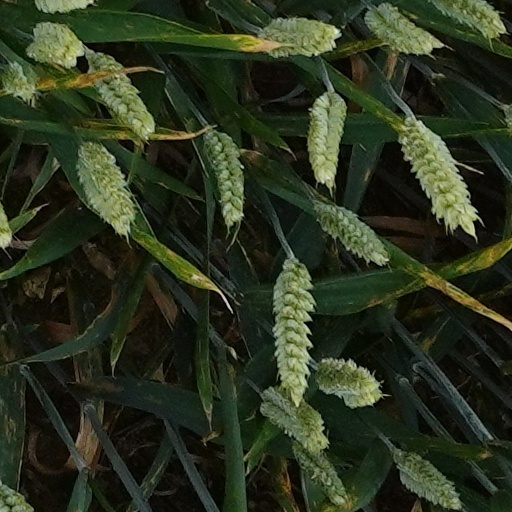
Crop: wheat